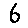
Label: 6